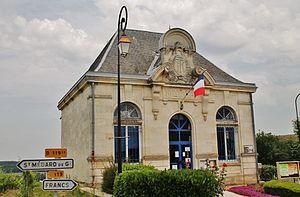
La Mairie
Belvès-de-Castillon est une commune du Sud-Ouest de la France, située dans le département de la Gironde, en région Nouvelle-Aquitaine.